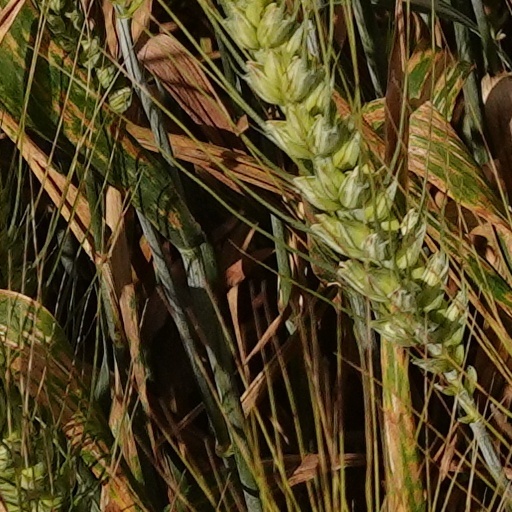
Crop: wheat